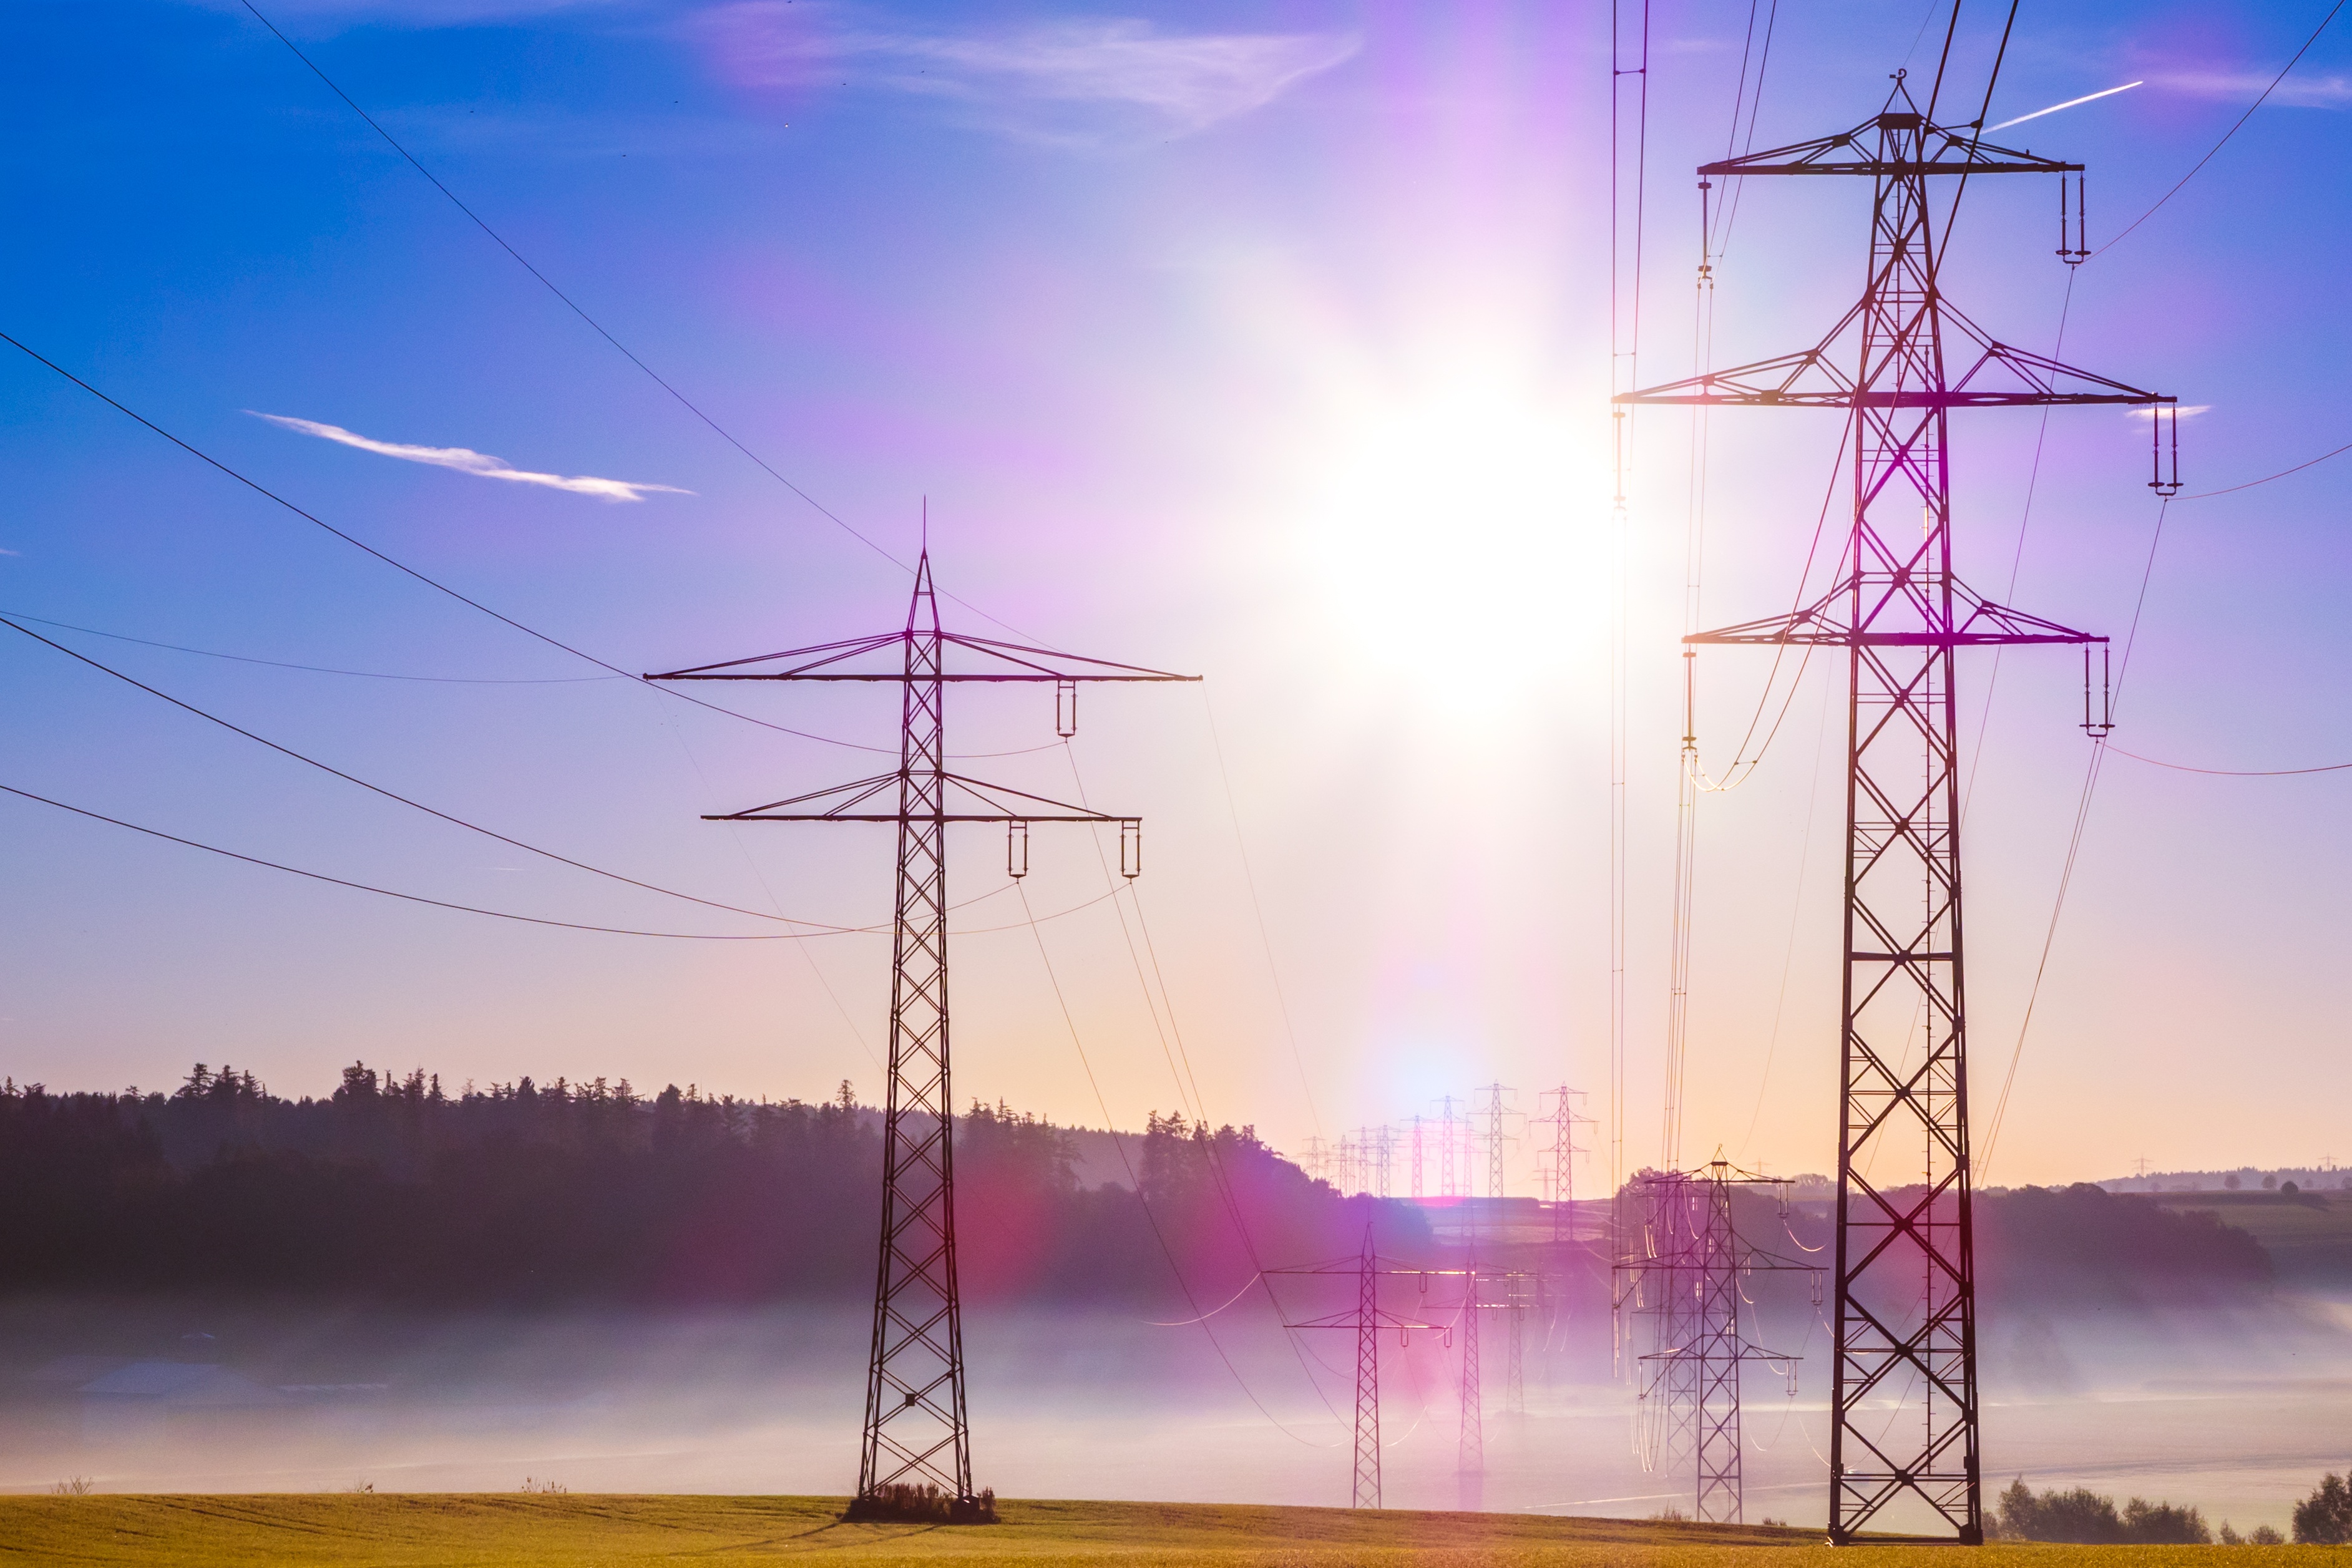
landscape, fog, sunrise, wind, dusk, line, tower, power line, mast, machine, electricity, energy, high voltage, current, pylon, clouds, wind farm, upper lines, morning hour, power poles, power supply, power lines, transmission tower, reinforce, electrical supply, overhead power line, herbstnebel